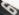
Number: 6